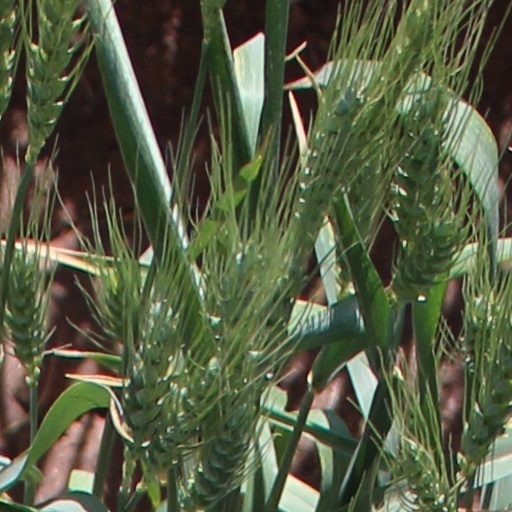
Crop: wheat